List of Muppets

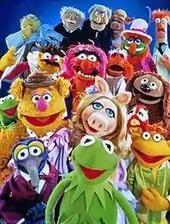
The Muppets cast in "The Muppet Show". Clockwise from bottom left: Gonzo, Fozzie, Robin, Lew Zealand, Dr. Bunsen Honeydew, Waldorf, Statler, Link Hogthrob, Dr. Teeth, Beaker, Rowlf, Camilla, Scooter, Kermit, Miss Piggy, Animal, Floyd

The Muppets are an ensemble group of comedic puppet characters originally created by Jim Henson. The Muppets have appeared in multiple television series, films, and other media appearances since the 1950s. The majority of the characters listed here originated on "The Muppet Show", a television series that aired from 1976 to 1981. Since then, several more characters have been introduced in other television series, as well as theatrical films.